Postcoital bleeding

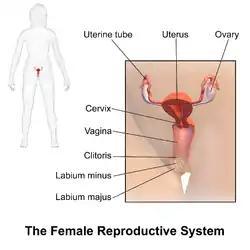

Postcoital bleeding (PCB) is non-menstrual vaginal bleeding that occurs during or after sexual intercourse. Though some causes are with associated pain, it is typically painless and frequently associated with intermenstrual bleeding.